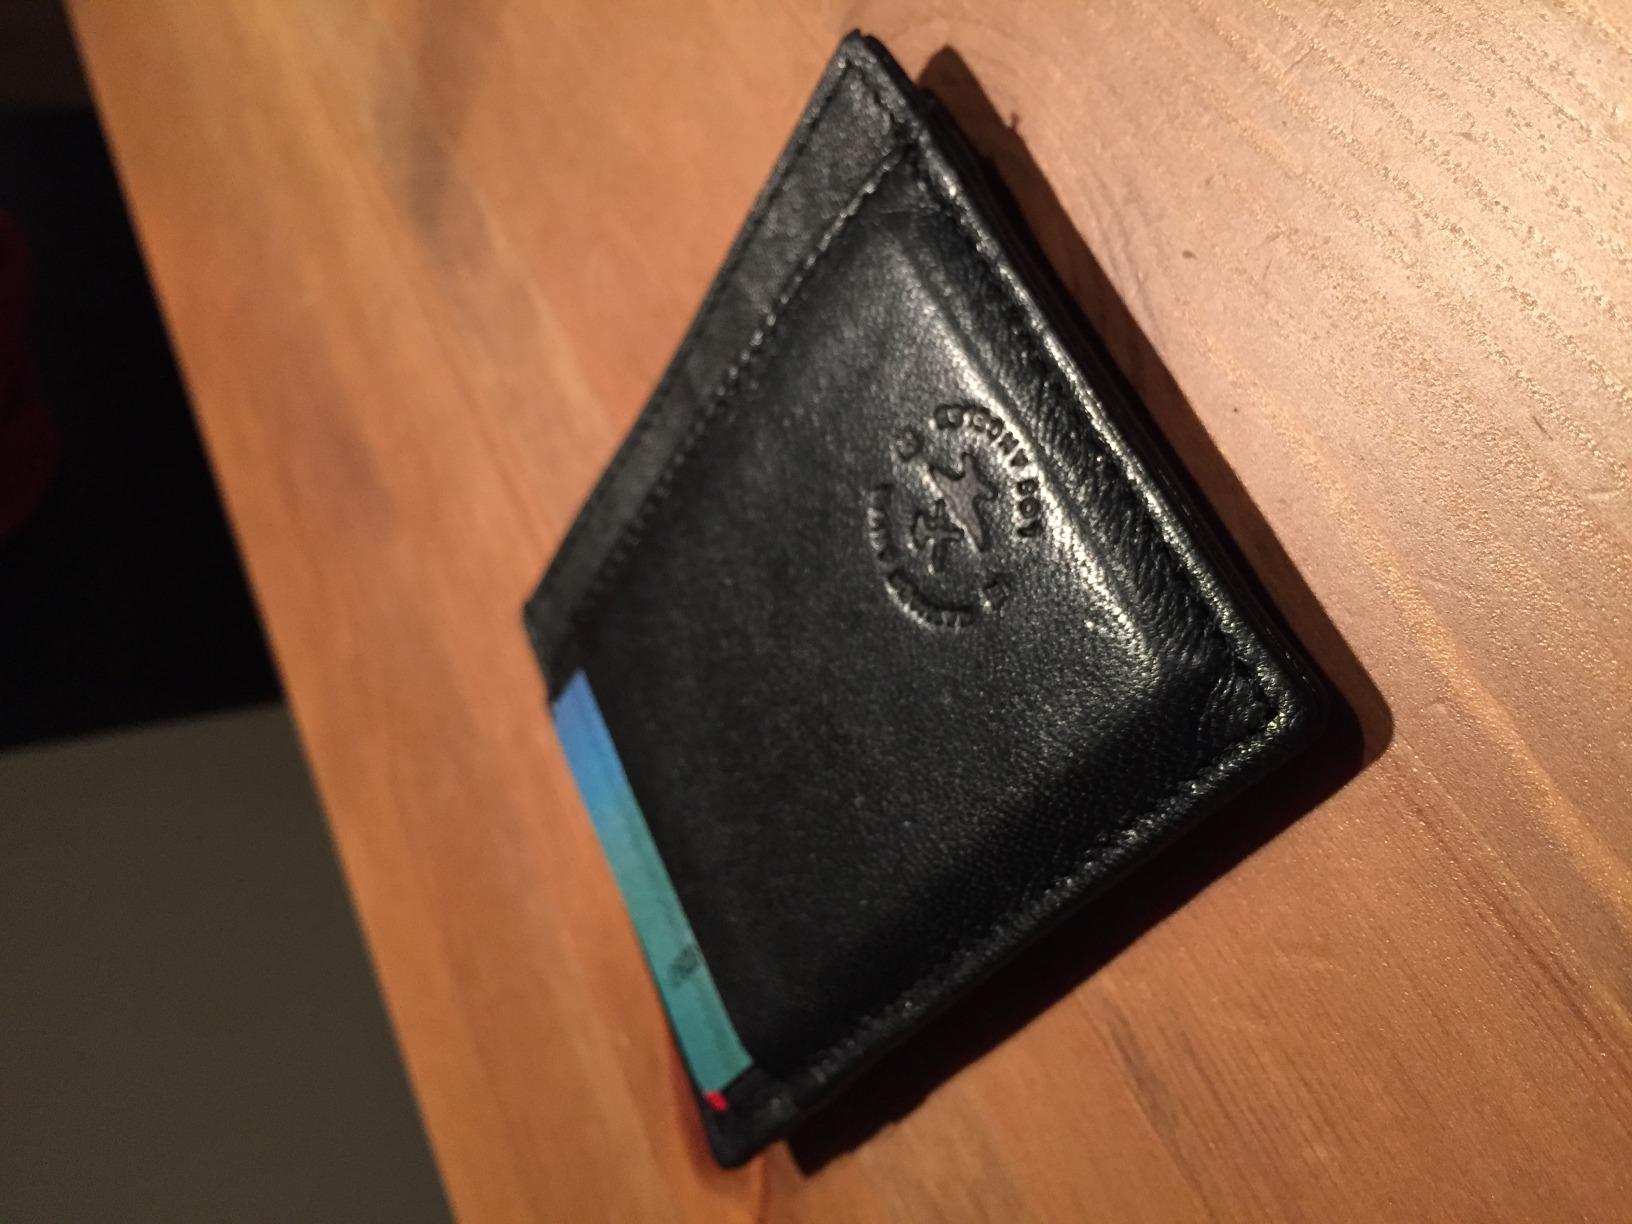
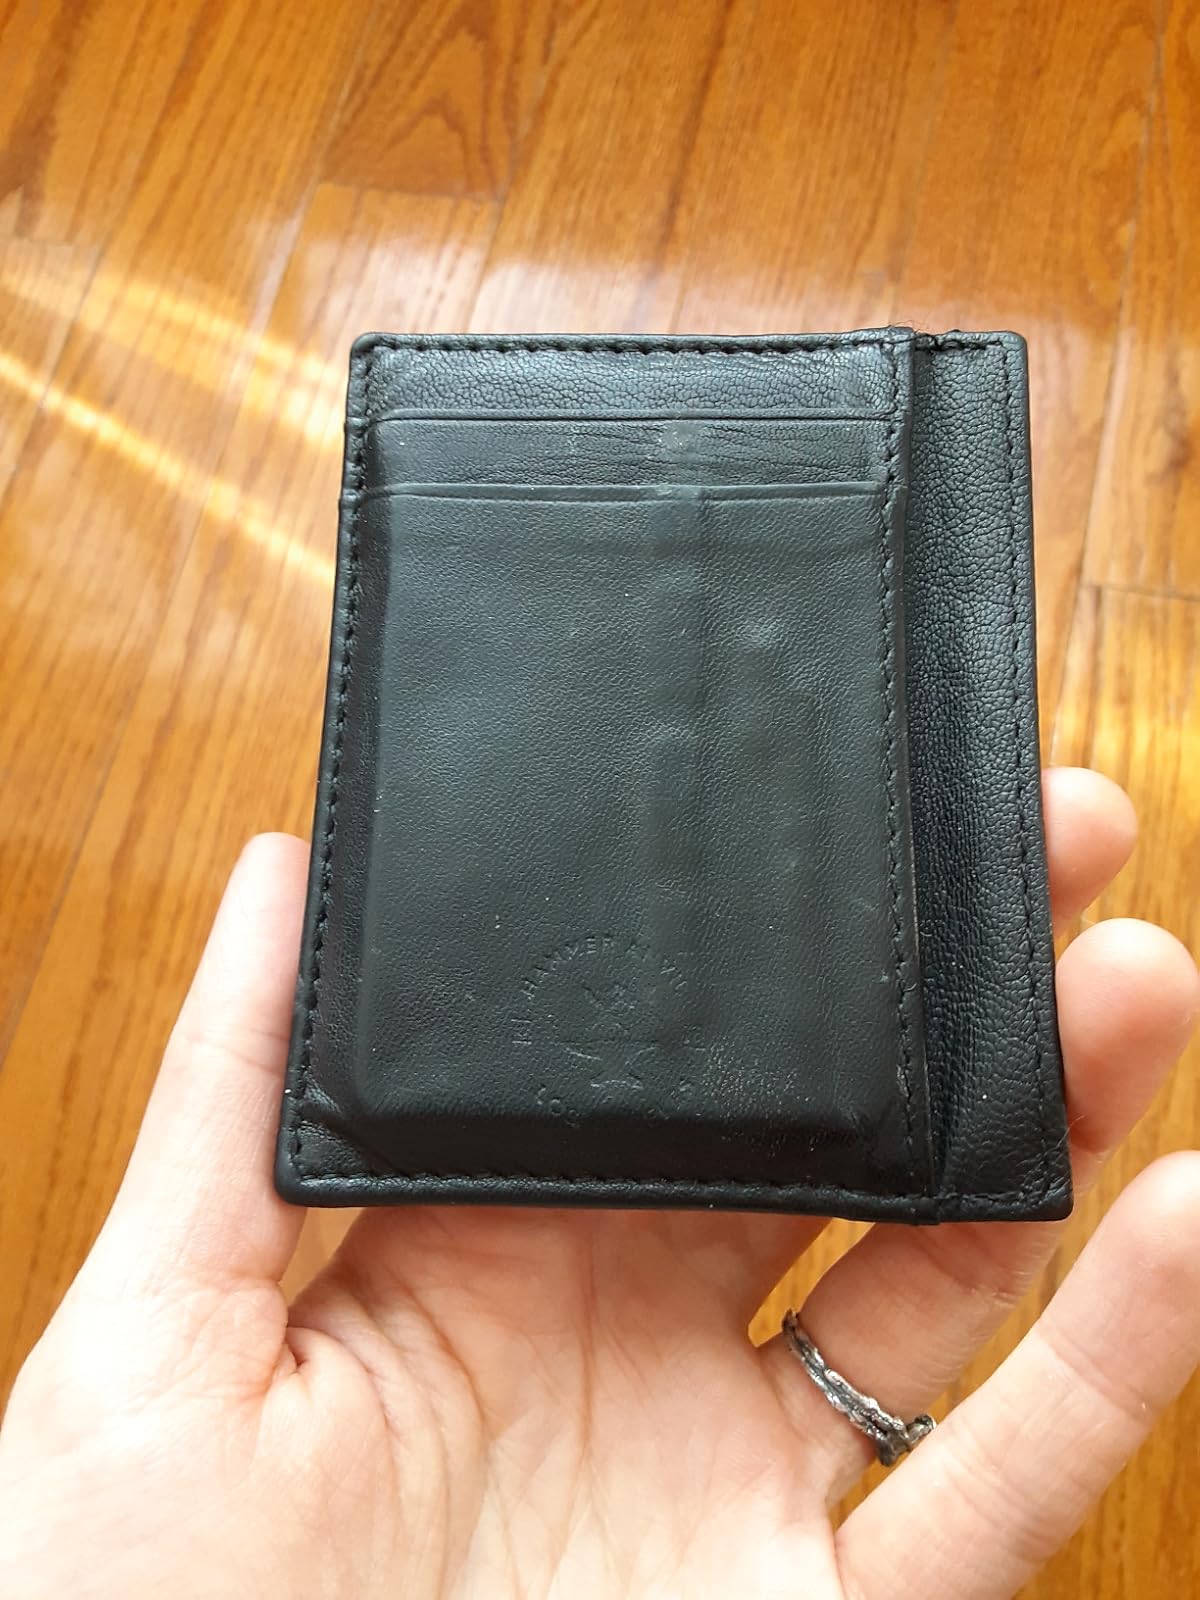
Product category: accessories_wallet
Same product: yes